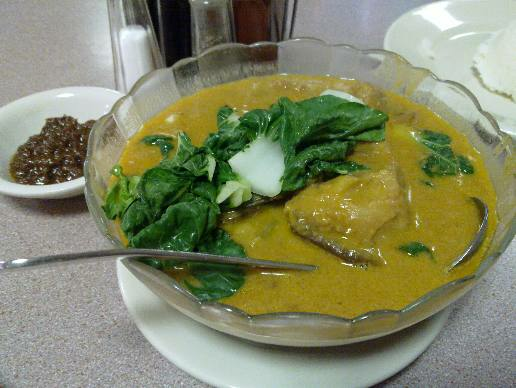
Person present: No